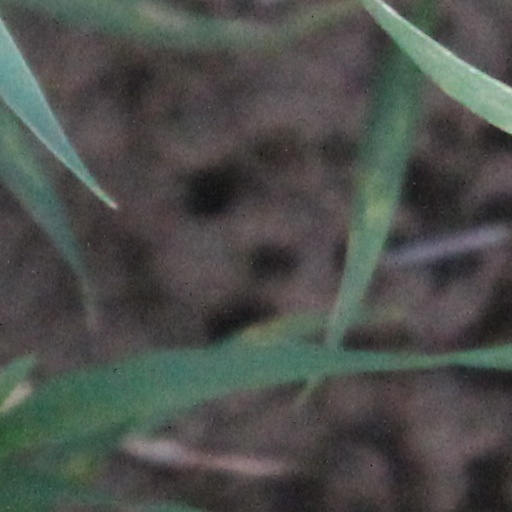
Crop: wheat